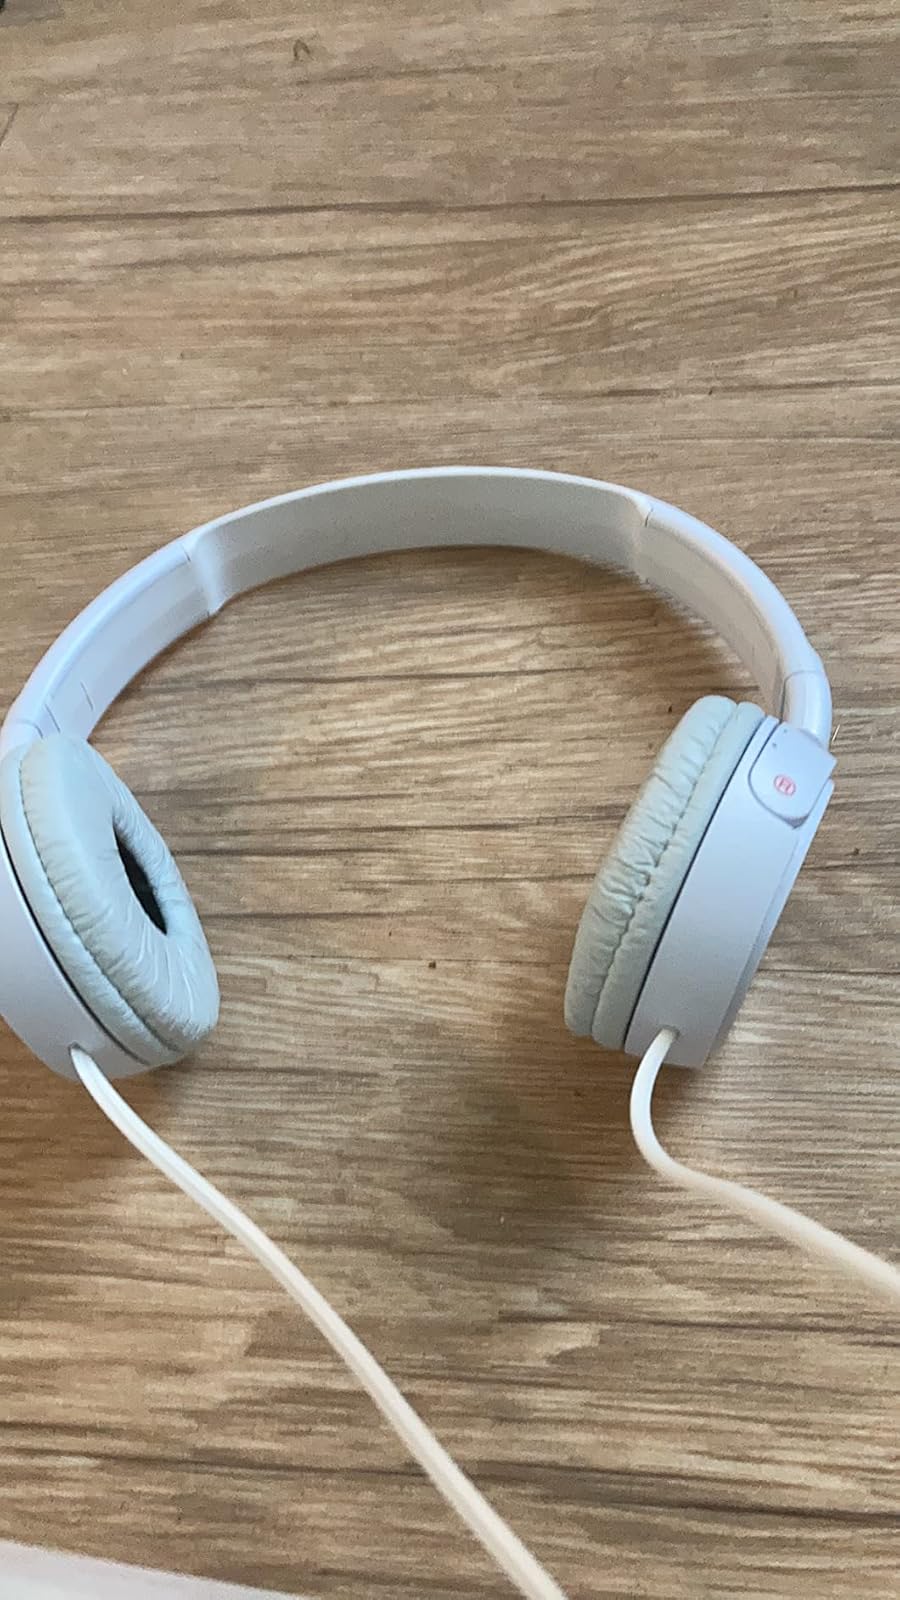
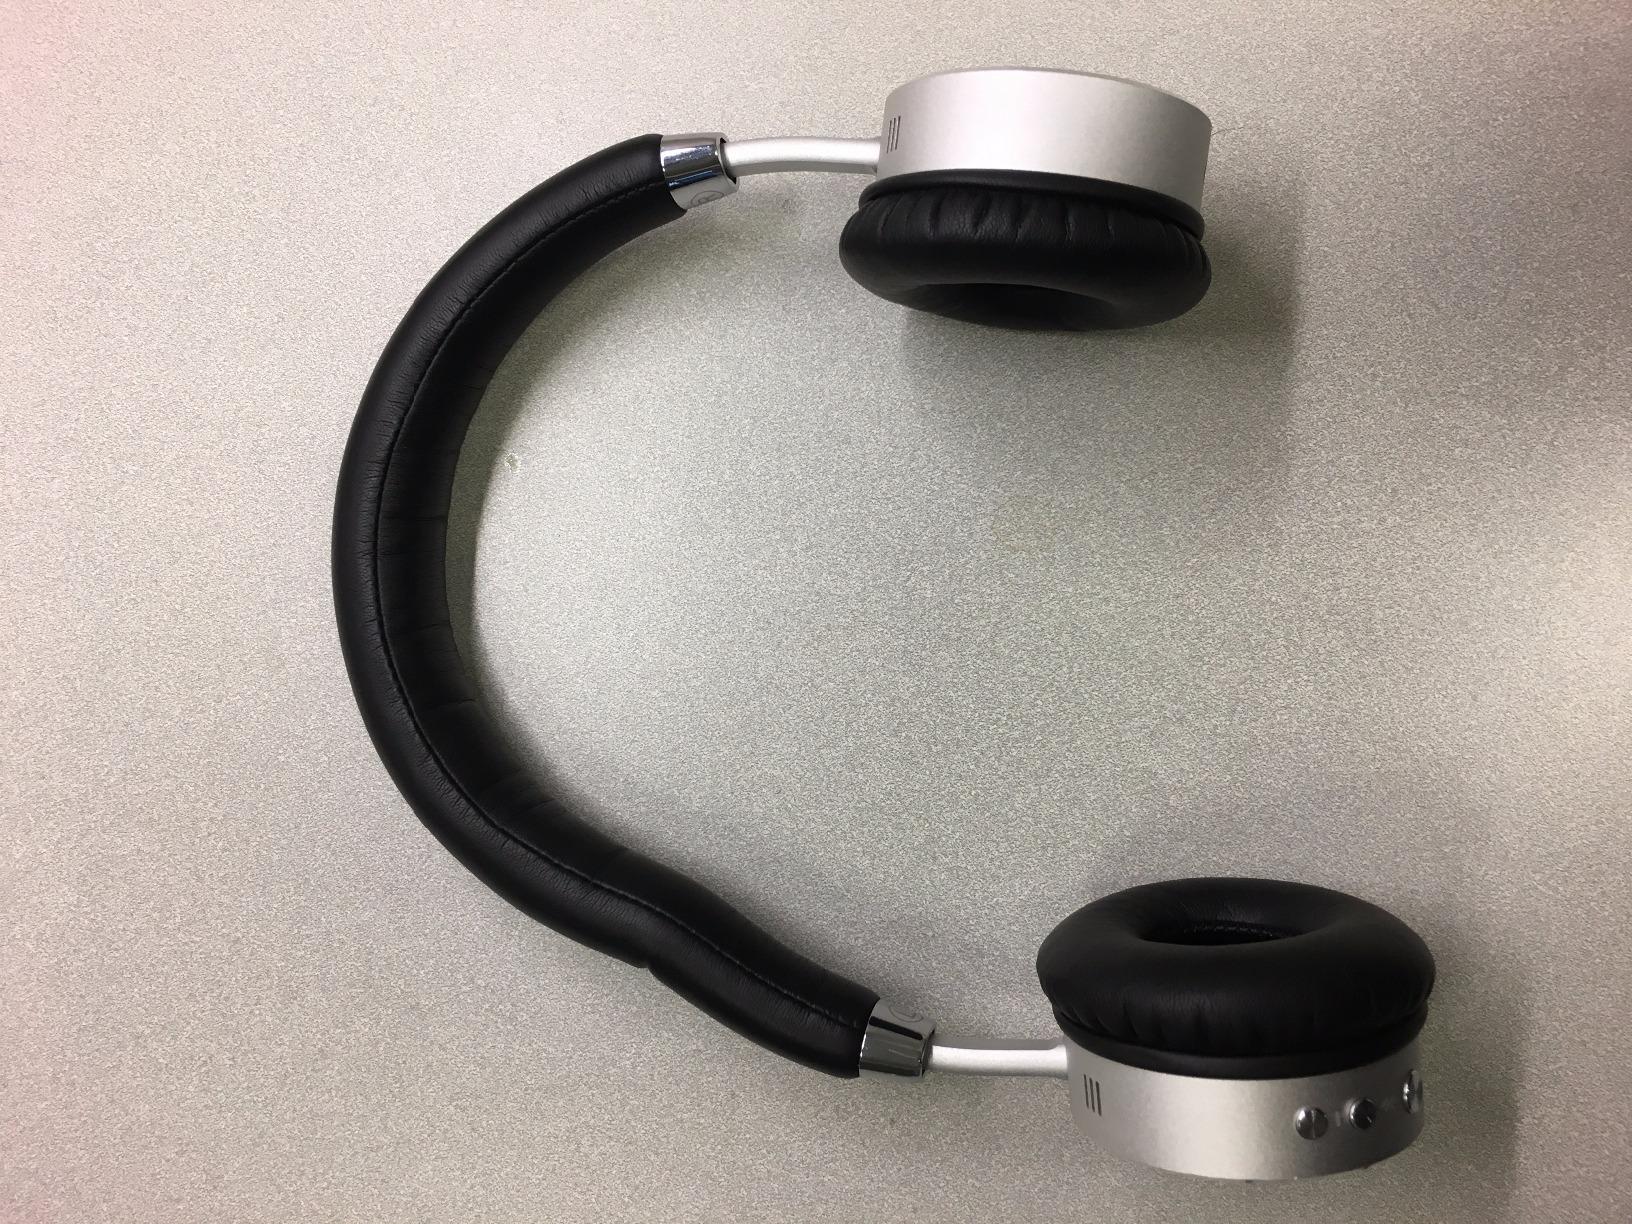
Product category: headphones
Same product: no